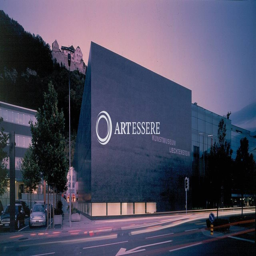
Kunstmuseum Liechtenstein